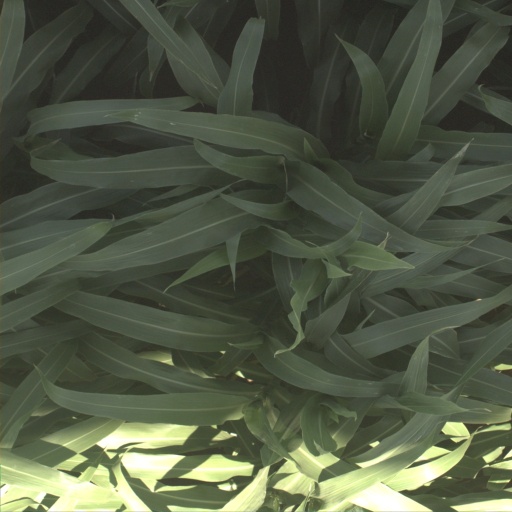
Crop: sorghum